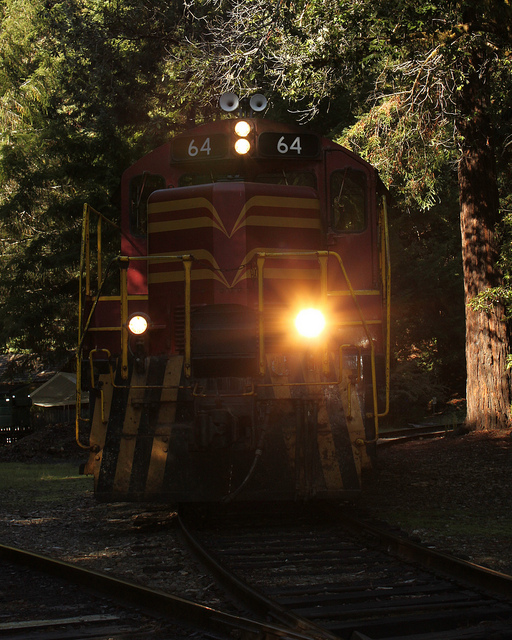
Train with headlights on the track at dark.

A train with its lights on rolls down the track.

A train on tracks riding through a woody forest.

A train is moving along shaded train tracks.

a train with a bright light sitting on the track surrounded by trees